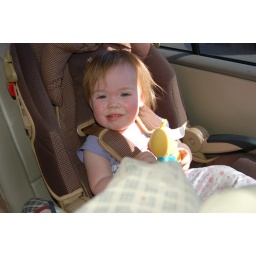
She must have duck duck when she's in the car